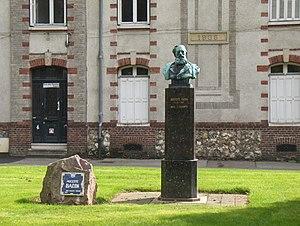
Auguste Badin est un industriel français.